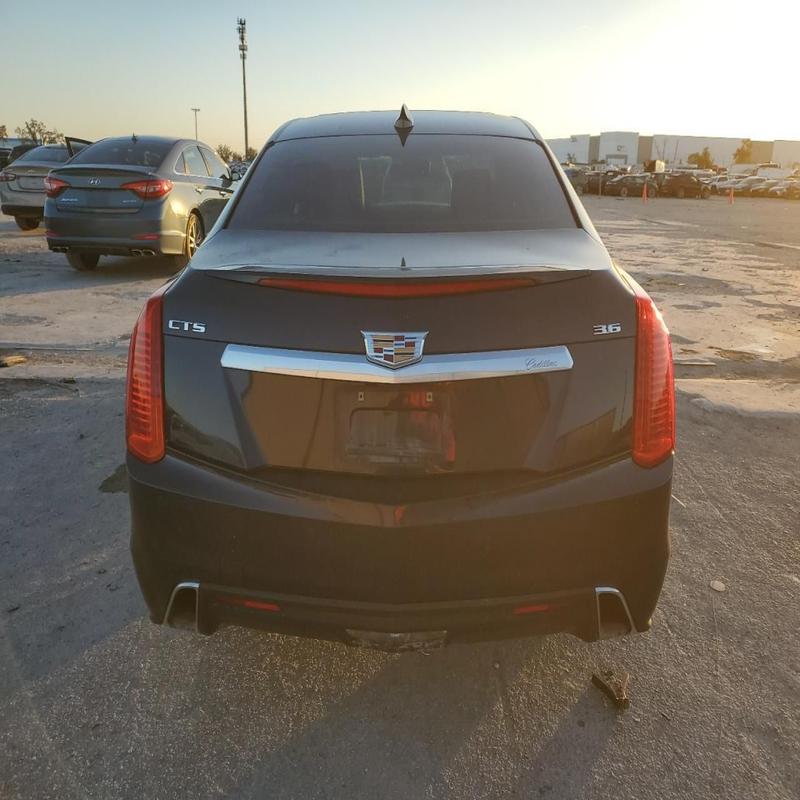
Aucun dommage détecté.
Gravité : aucun